Ernst te Peerdt

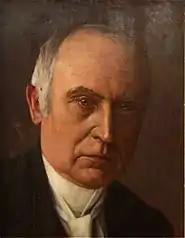
Self-portrait (date unknown)

Ernst Carl Friedrich te Peerdt (25 November 1852, Tecklenburg – 20 February 1932, Düsseldorf) was a German painter, associated with the Düsseldorfer Malerschule and the Münchner Schule.